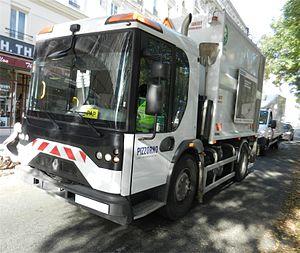
Renault Trucks Access 2011
Une benne à ordures ménagères est un caisson où l'on place les ordures ménagères et est aussi utilisé pour le transport de celles-ci. Par extension, elle signifie aussi le véhicule, normalement un camion, qui ramasse et transporte les ordures à la décharge. Le camion à ordures ou camion poubelle est donc un véhicule spécifiquement conçu pour la collecte et le transport mécanique des ordures ménagères et des déchets volumineux. Il s'agit d'un des principaux outils modernes au service de la collecte et du ramassage des détritus.
Pizzorno Environnement est une société française fondée par Francis Pizzorno à Draguignan. Elle intervient dans les métiers de services à l'environnement et de l’économie circulaire auprès des collectivités et industriels. Son expertise se fonde sur la maîtrise de l’ensemble des métiers du déchet, de la propreté à la collecte, du tri à la valorisation jusqu’au traitement.
Le Renault Access est un camion fabriqué par Dennis Eagle et distribué par Renault Trucks. Il s'agit d'une version rebadgée du Dennis Eagle Elite II.